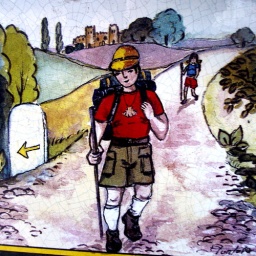
On the wall of a house in the village of Esquirotz, just before Larrasoana